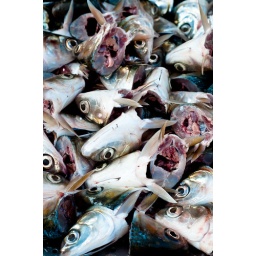
A busy market in Taichung, near the train station